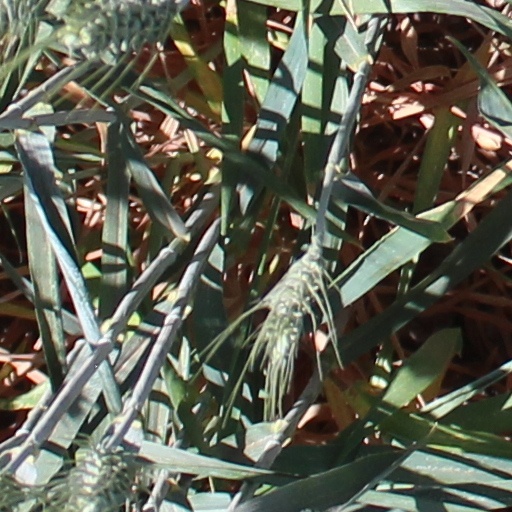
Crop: wheat